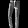
Label: Trouser